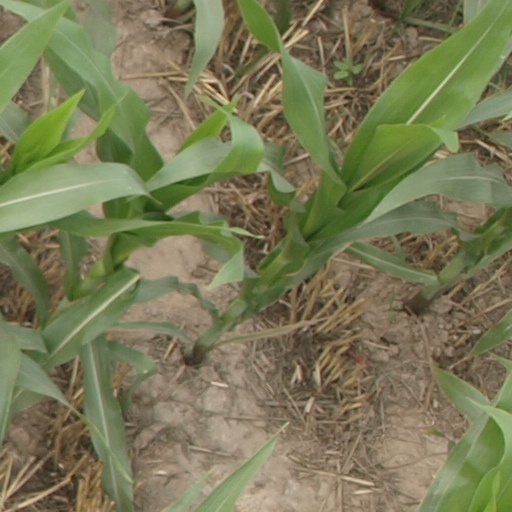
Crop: maize; corn